Guion Bluford

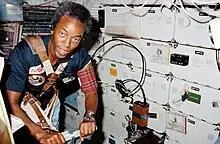
Bluford on STS-8 in 1983

Bluford was selected to become a NASA astronaut in January 1978 as a part of NASA astronaut group 8. He was one of several astronauts recruited by Nichelle Nichols as part of a NASA effort to increase the number of minority and female astronauts. They trained for a year and were officially designated as astronauts in August 1979. His technical assignments have included working with Space Station operations, the Remote Manipulator System (RMS), Spacelab systems and experiments, Space Shuttle systems, payload safety issues and verifying flight software in the Shuttle Avionics Integration Laboratory (SAIL) and in the Flight Systems Laboratory (FSL). Bluford was a mission specialist on STS-8, STS-61-A, STS-39, and STS-53.